Planet Puzzle League

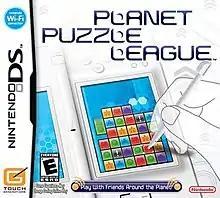
North American packaging artwork

Planet Puzzle League, known as Puzzle League DS in Europe, and as in Japan, is a video game for the Nintendo DS handheld video game console in the Puzzle League "Panel de Pon" visual matching puzzle game series. In North America, "Planet Puzzle League" is part of the "Touch! Generations" brand; in Japan, "Panel de Pon DS" is marketed in the general "Touch!" brand. The publisher for the game is Nintendo, and the developer is Nintendo's second-party developer Intelligent Systems, creator of the original "Panel de Pon" and its cult classic English-language adaptation "Tetris Attack". The game was released in Japan on April 26, 2007 in North America on June 4, 2007, and in Europe on June 29, 2007.